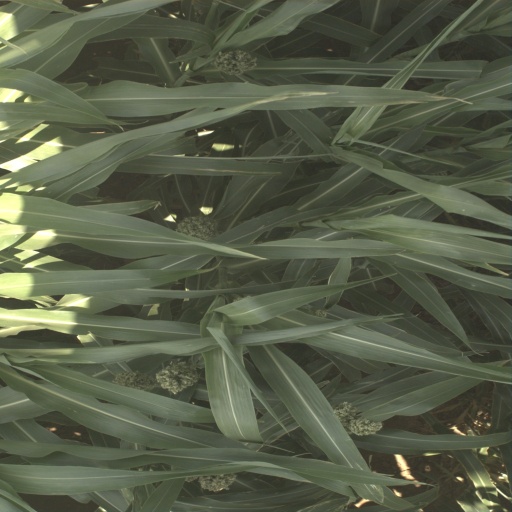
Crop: sorghum